Death of David Dragičević

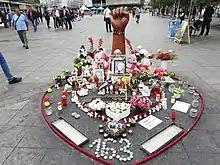
Memorial place for David Dragičević in center of Banja Luka

From the start of the investigation, Dragičević's parents claimed that their son was brutally murdered and that they possessed evidence supporting that claim. According to Davor Dragičević, David's father, "My son was tortured and brutally murdered and police protects the criminals who did it. Minister Lukač, director Ćulum and others are collaborators in this case." He believes that his son's killers are being protected by well-known figure, and police officers, Minister of the Interior Dragan Lukač, and local police chief Darko Ćulum, who are trying to cover-up the crime. Dragičević's mother said that he, on the night he disappeared, sent her an SMS that read "if anything happens to me, the perpetrator will be F. Ć."